May 68

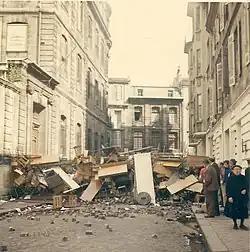
Top: Protest in Toulouse, 12 June 1968; bottom left: posters in Paris; barricades in Bordeaux, May 1968

May 68 was a period of widespread protests, strikes, and civil unrest in France that began in May 1968 and became one of the most significant social uprisings in modern European history. Initially sparked by student demonstrations against university conditions and government repression, the movement quickly escalated into a nationwide general strike involving millions of workers, bringing the country to the brink of revolution. The events have profoundly shaped French politics, labor relations, and cultural life, leaving a lasting legacy of radical thought and activism.